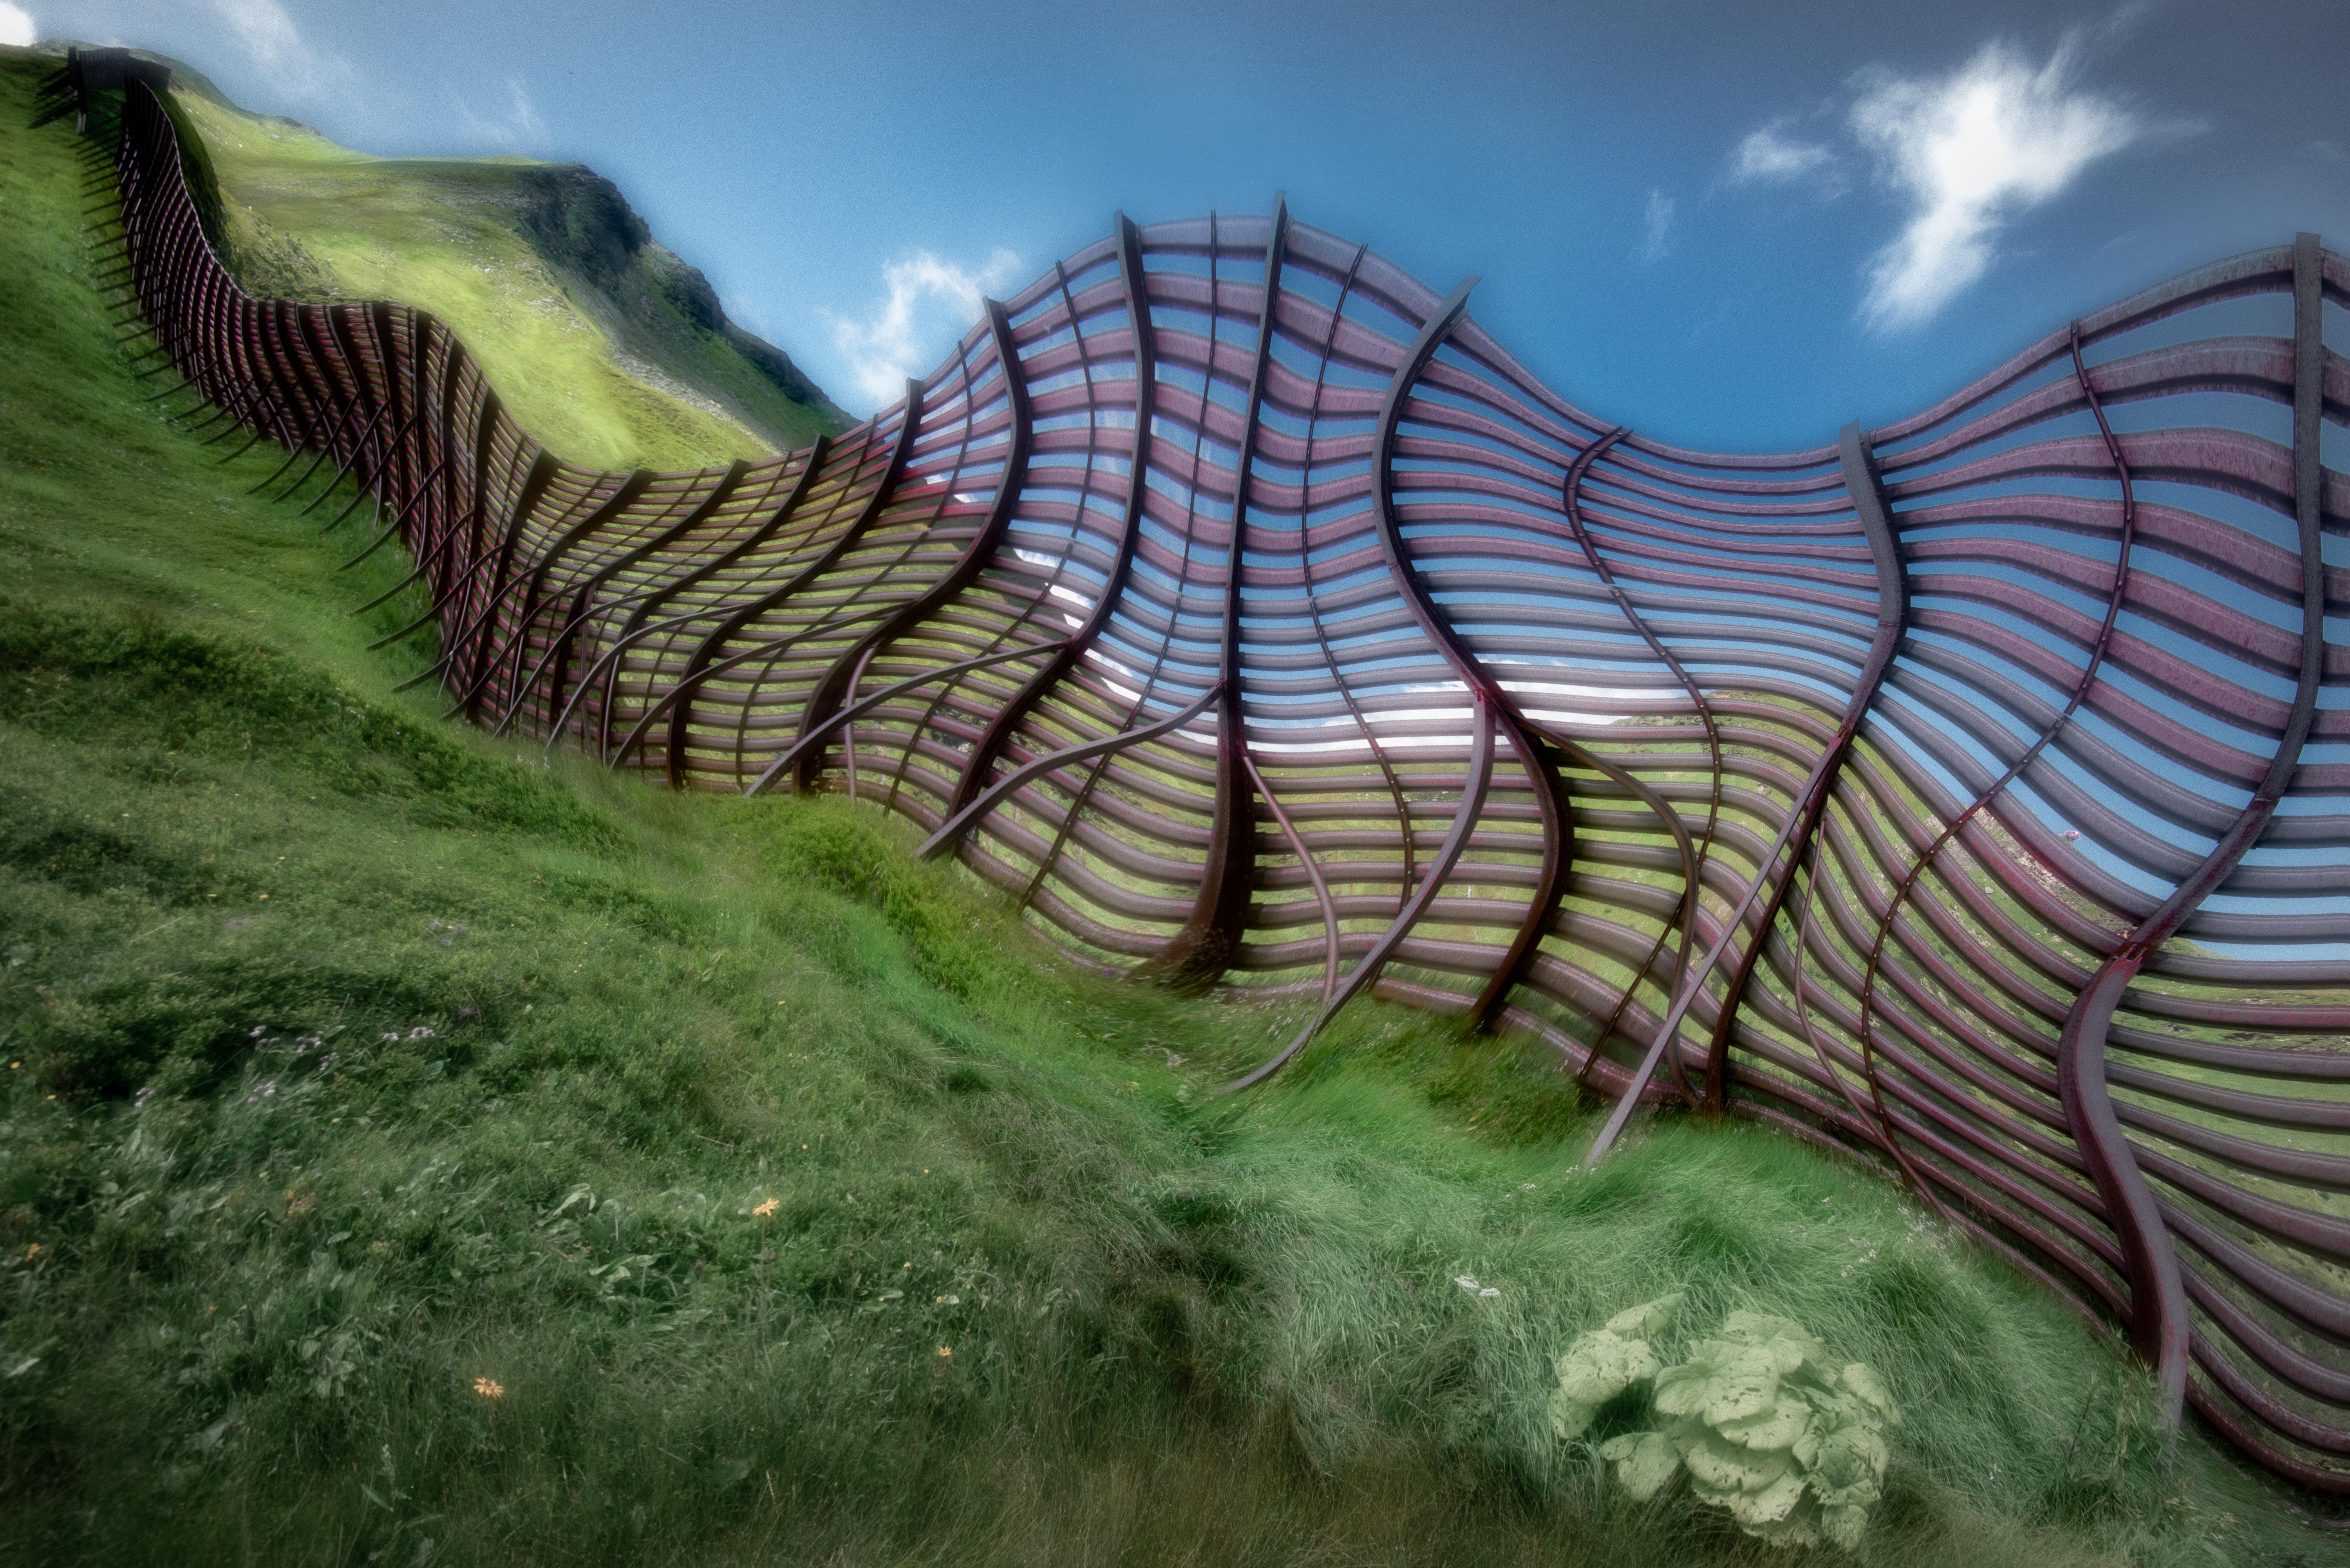
landscape, pattern, austria, art, expressionism, photoshop, surreal, graphic, strange, at, experiment, badgastein, salzburg, screenshot, liquify, snowfence, graphicdesign, atmosphere of earth